Lunning

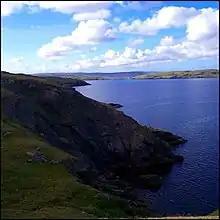
Cliffs near Lunning

Lunning is a coastal hamlet in Mainland, Shetland Islands, Scotland, United Kingdom; the nearest settlement is Vidlin, and it is within the parish of Nesting. There is a standing stone near the settlement.